Sair Tjerita Siti Akbari

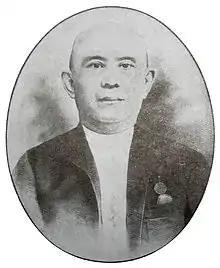
Lie Kim Hok, author of "Siti Akbari"

"Siti Akbari" was written by Lie Kim Hok, a Bogor-born "peranakan" Chinese who was taught by Dutch missionaries. The missionaries introduced him to European literature, including the works of Dutch writers such as Anna Louisa Geertruida Bosboom-Toussaint and Jacob van Lennep, as well as works by French authors like Jules Verne, Alexandre Dumas, and Pierre Alexis Ponson du Terrail. In his doctoral thesis, J. Francisco B. Benitez suggests that Lie may have also been influenced by Malay and Javanese oral traditions, such as the travelling "bangsawan" theatrical troupes or "wayang" puppets.